Central Java

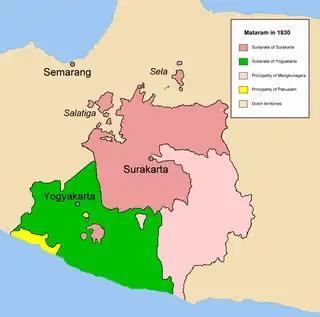
The shattered kingdom, Mataram in 1830, after the Java War.

By the late 16th century, European traders began to frequent central Javanese ports. The Dutch established a presence in the region through the East India Company. Following the fall of Demak to Mataram under the reign of Sultan Agung, Mataram was able to conquer almost all of Java by the 17th century, but internal disputes and Dutch intervention forced it to cede more land to the Dutch. These cessions led to several partitions of Mataram. The first was after the 1755 Treaty of Giyanti, which divided the kingdom in two, the Sultanates of Surakarta and Yogyakarta. Surakarta was divided again with the establishment of the Mangkunegaran following the 1757 Treaty of Salatiga.